Glen Head station

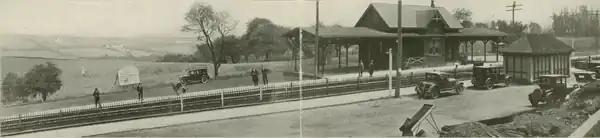
The station around 1930, with soon-to-be developed land to the east behind it

A new station building was opened at Glen Head in May 1888. It was a two-story red brick structure and contained elaborate gingerbread woodwork along the canopies, and was similar in design to the station building at Glen Cove. It was rebuilt again midway through 1961, at which time the 1888-built station building was demolished and replaced with the current one-story cedar-shingled depot.